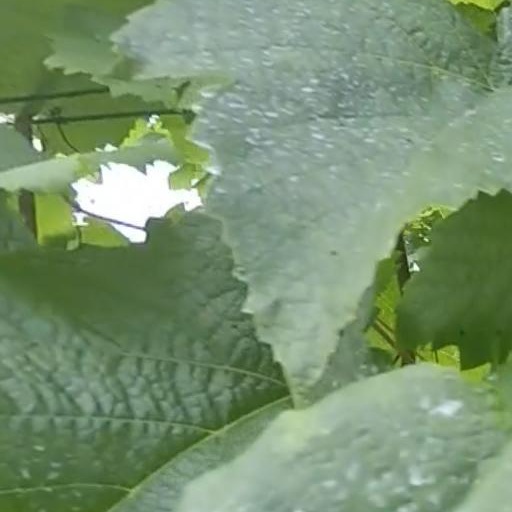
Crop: grape